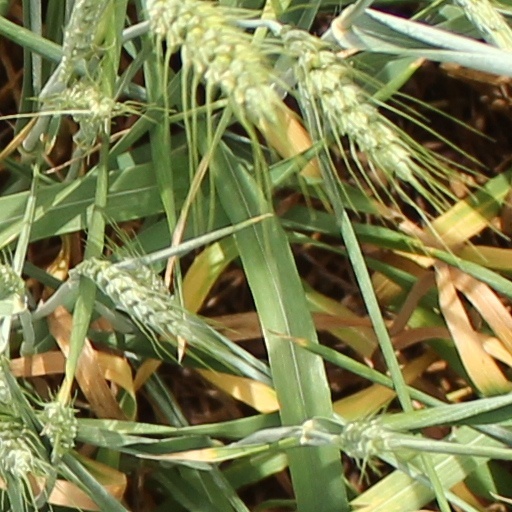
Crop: wheat